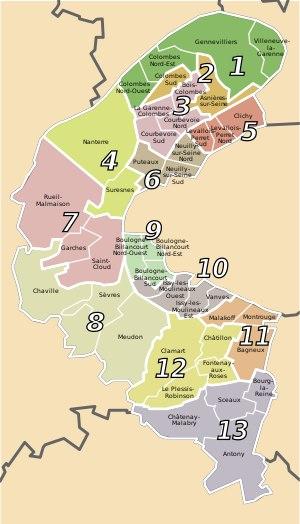
Les élections législatives françaises de 2012 se déroulent les 10 et 17 juin 2012. Dans le département des Hauts-de-Seine, treize députés sont à élire dans le cadre de treize circonscriptions, soit le même nombre d'élus malgré le redécoupage territorial.